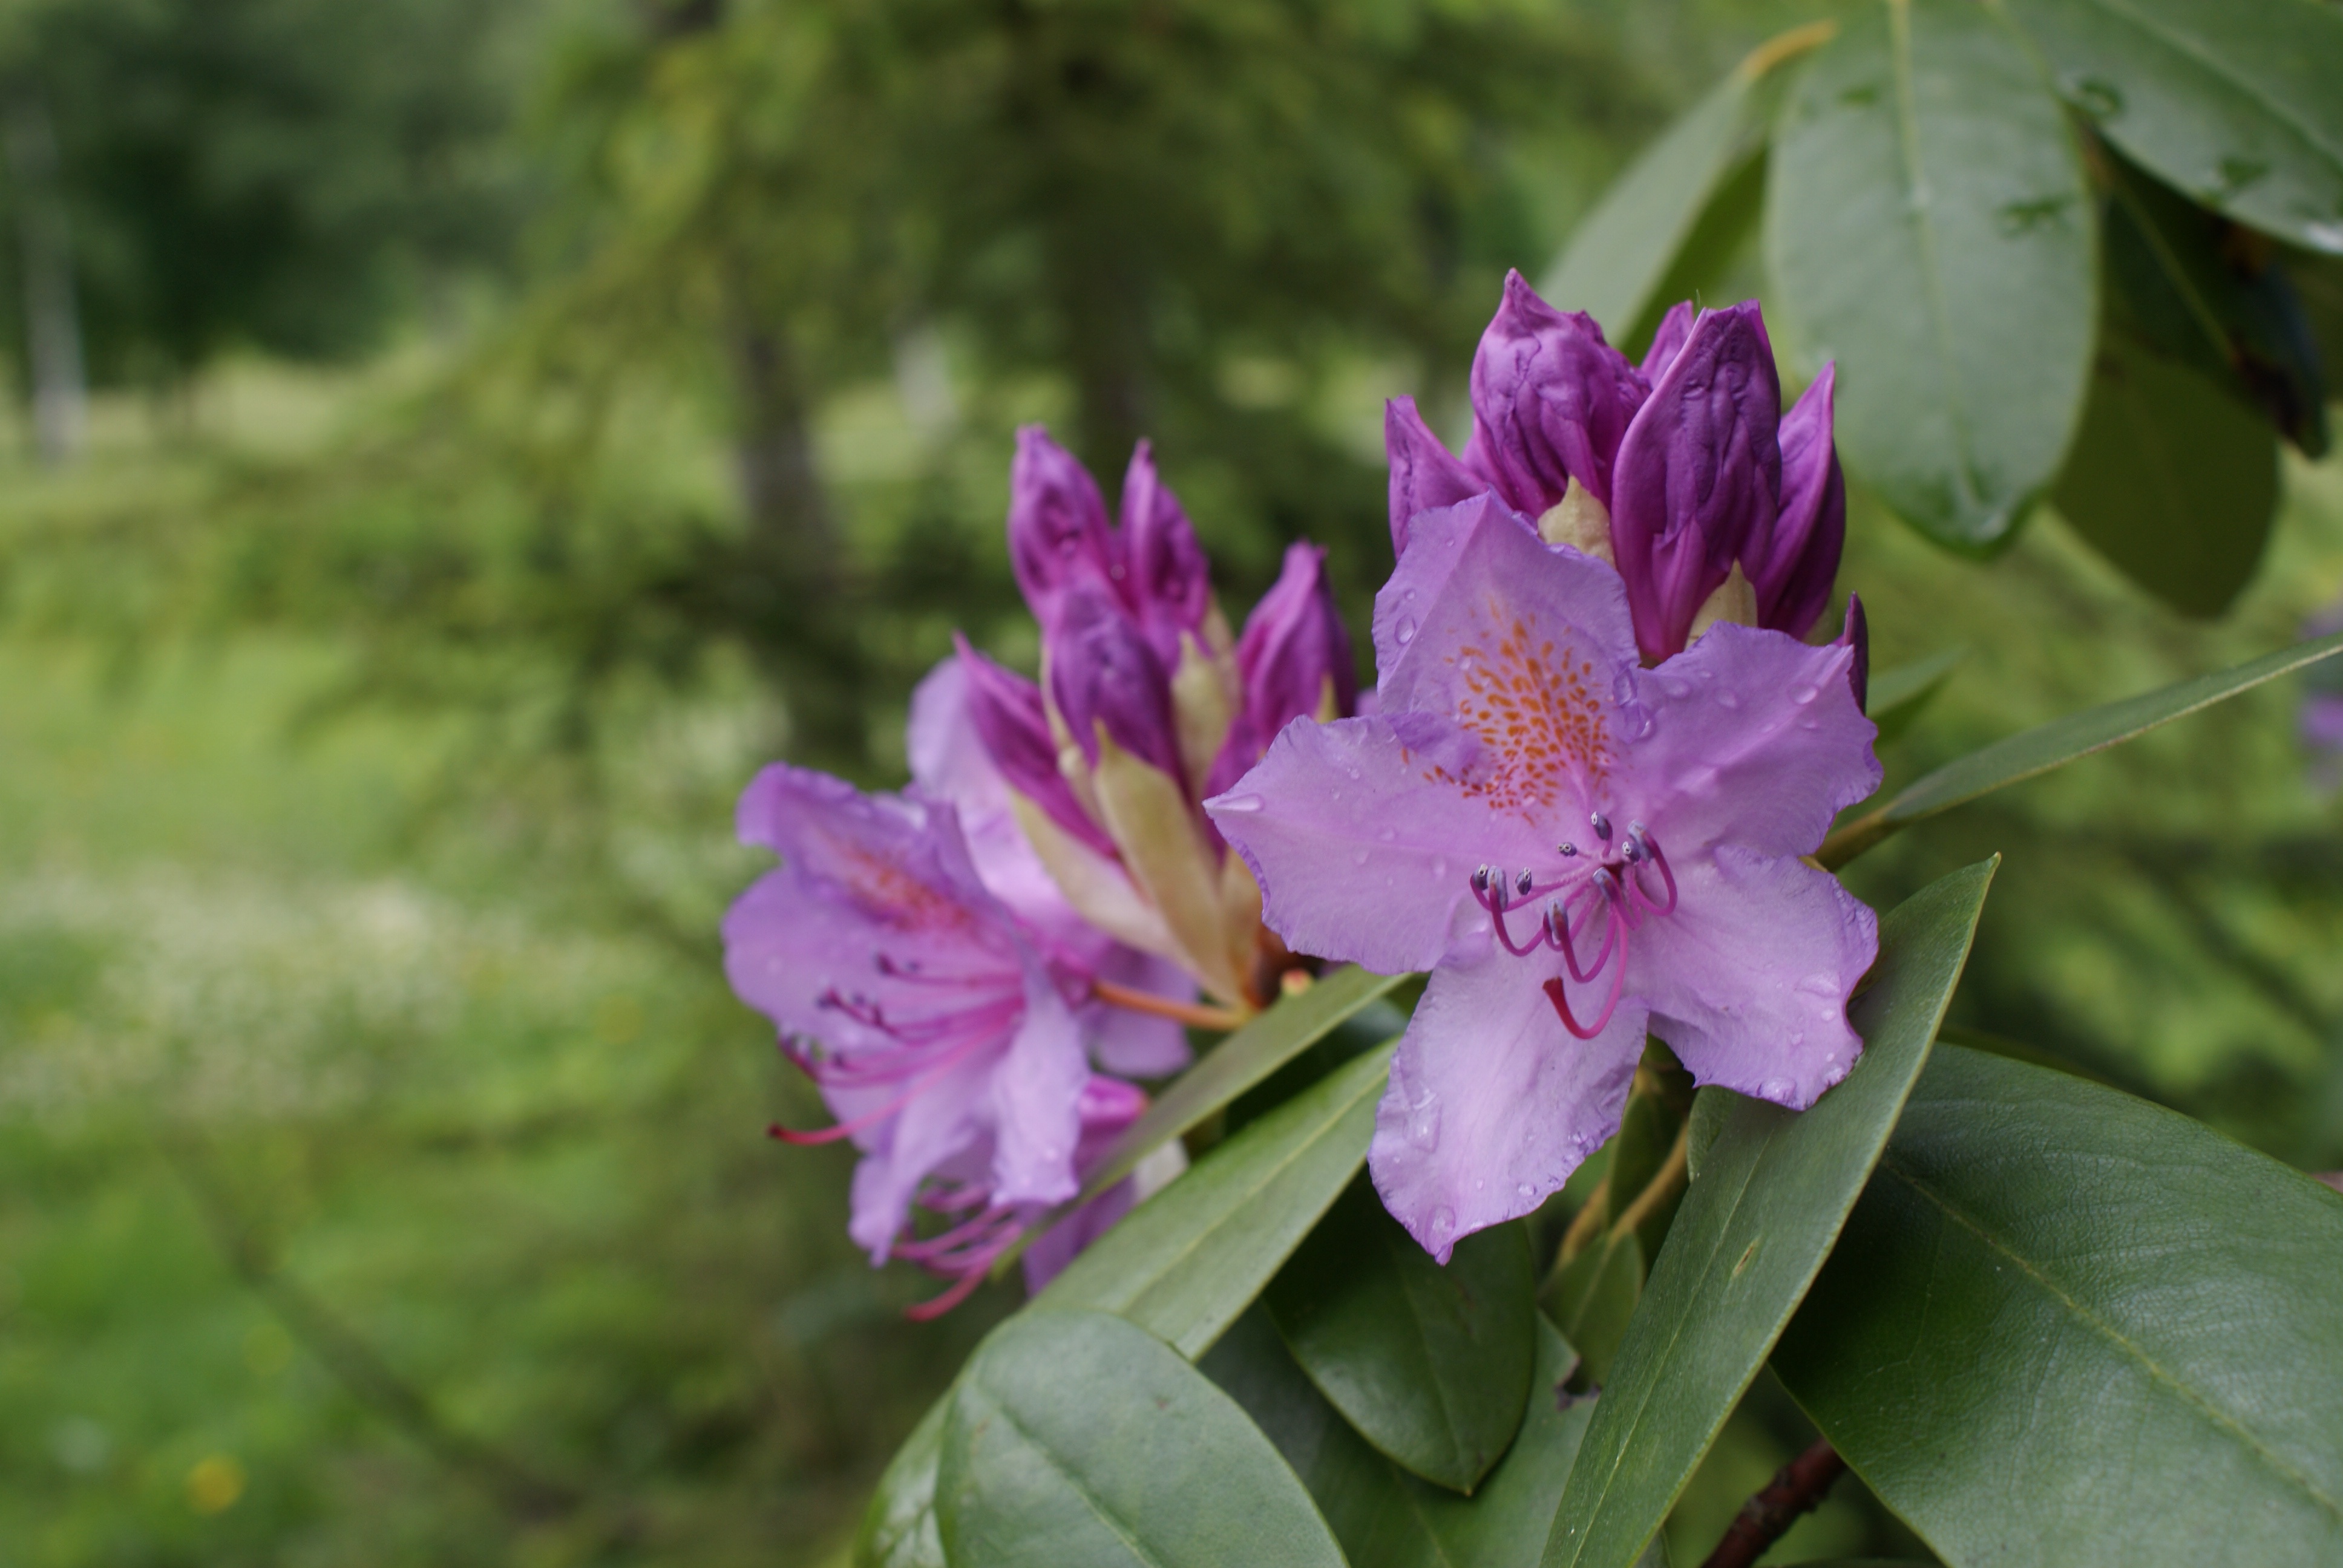
nature, forest, grass, blossom, plant, leaf, flower, summer, wildlife, wild, environment, green, natural, botany, colorful, garden, flora, ecology, wildflower, shrub, rhododendron, flowering plant, woody plant, land plant